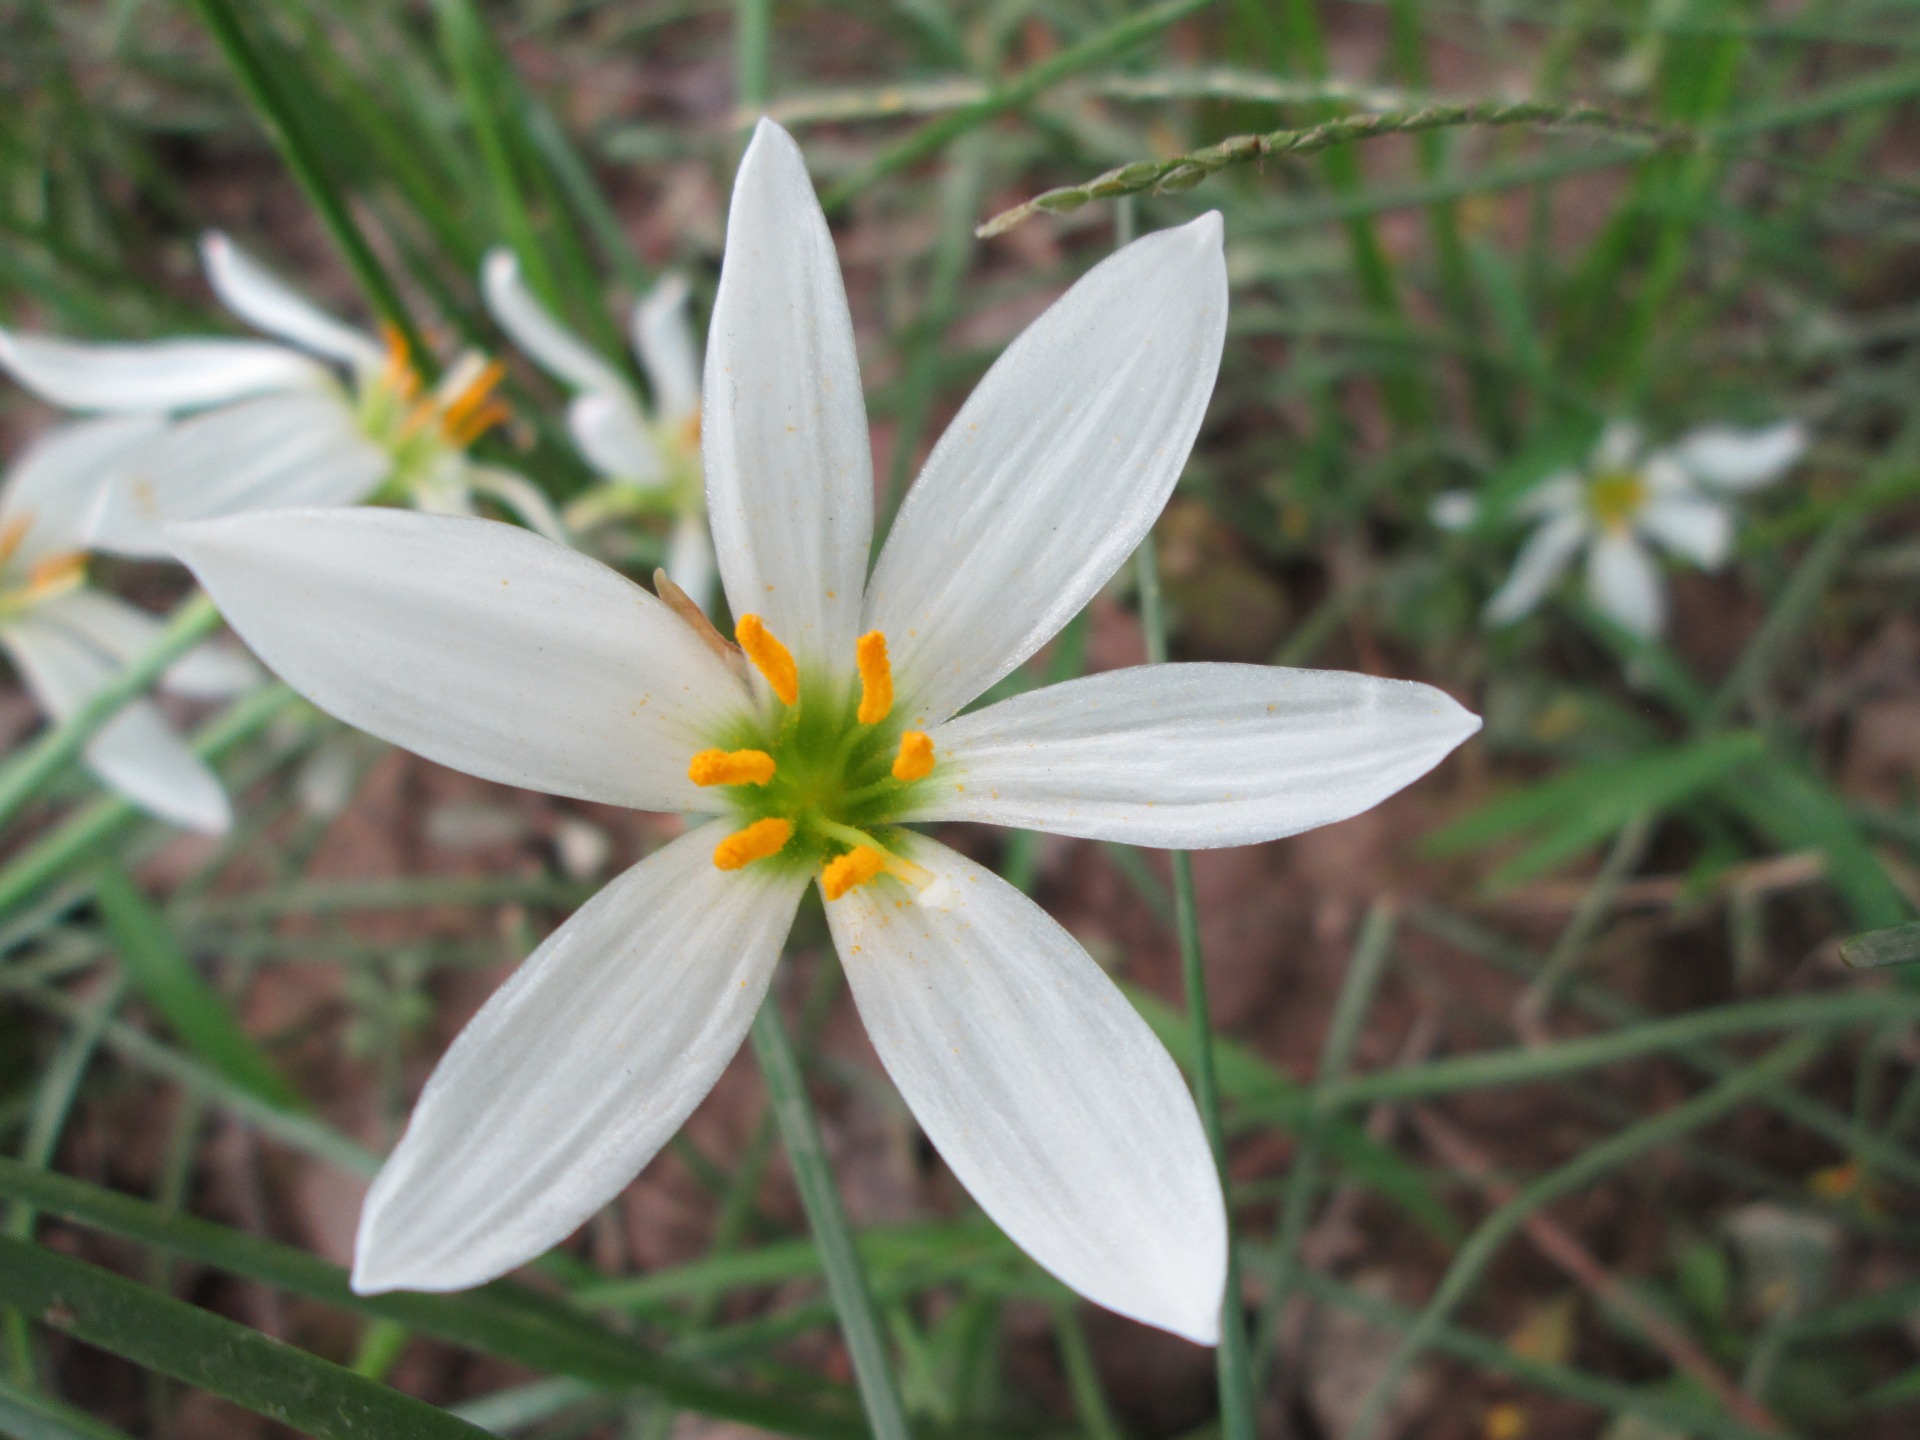
plant, white, flower, petal, park, botany, garden, flora, wildflower, crocus, macro photography, flowering plant, land plant, fawn lily